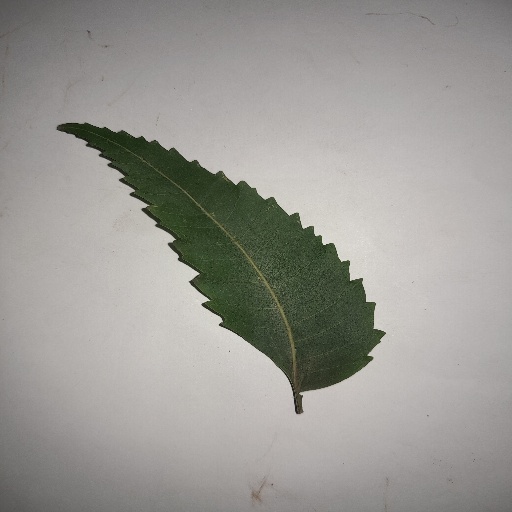
Species: Neem
Leaf condition: Healthy Leaf